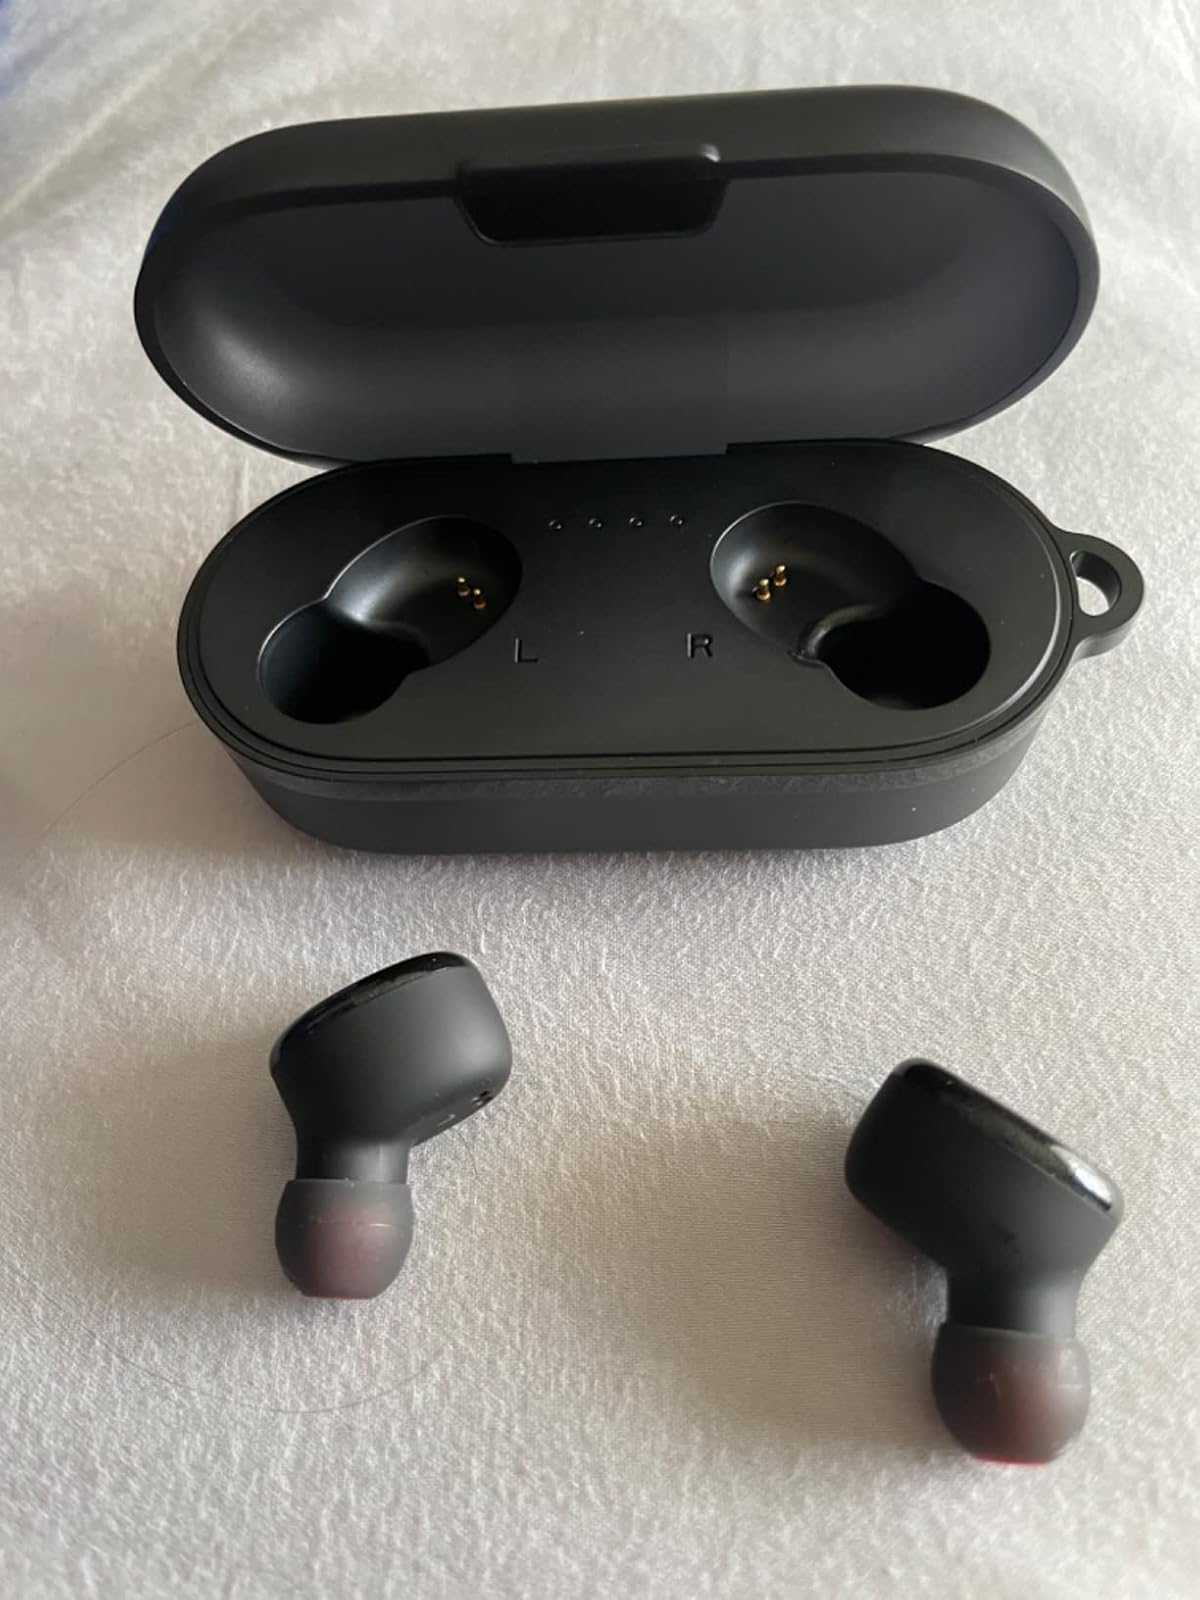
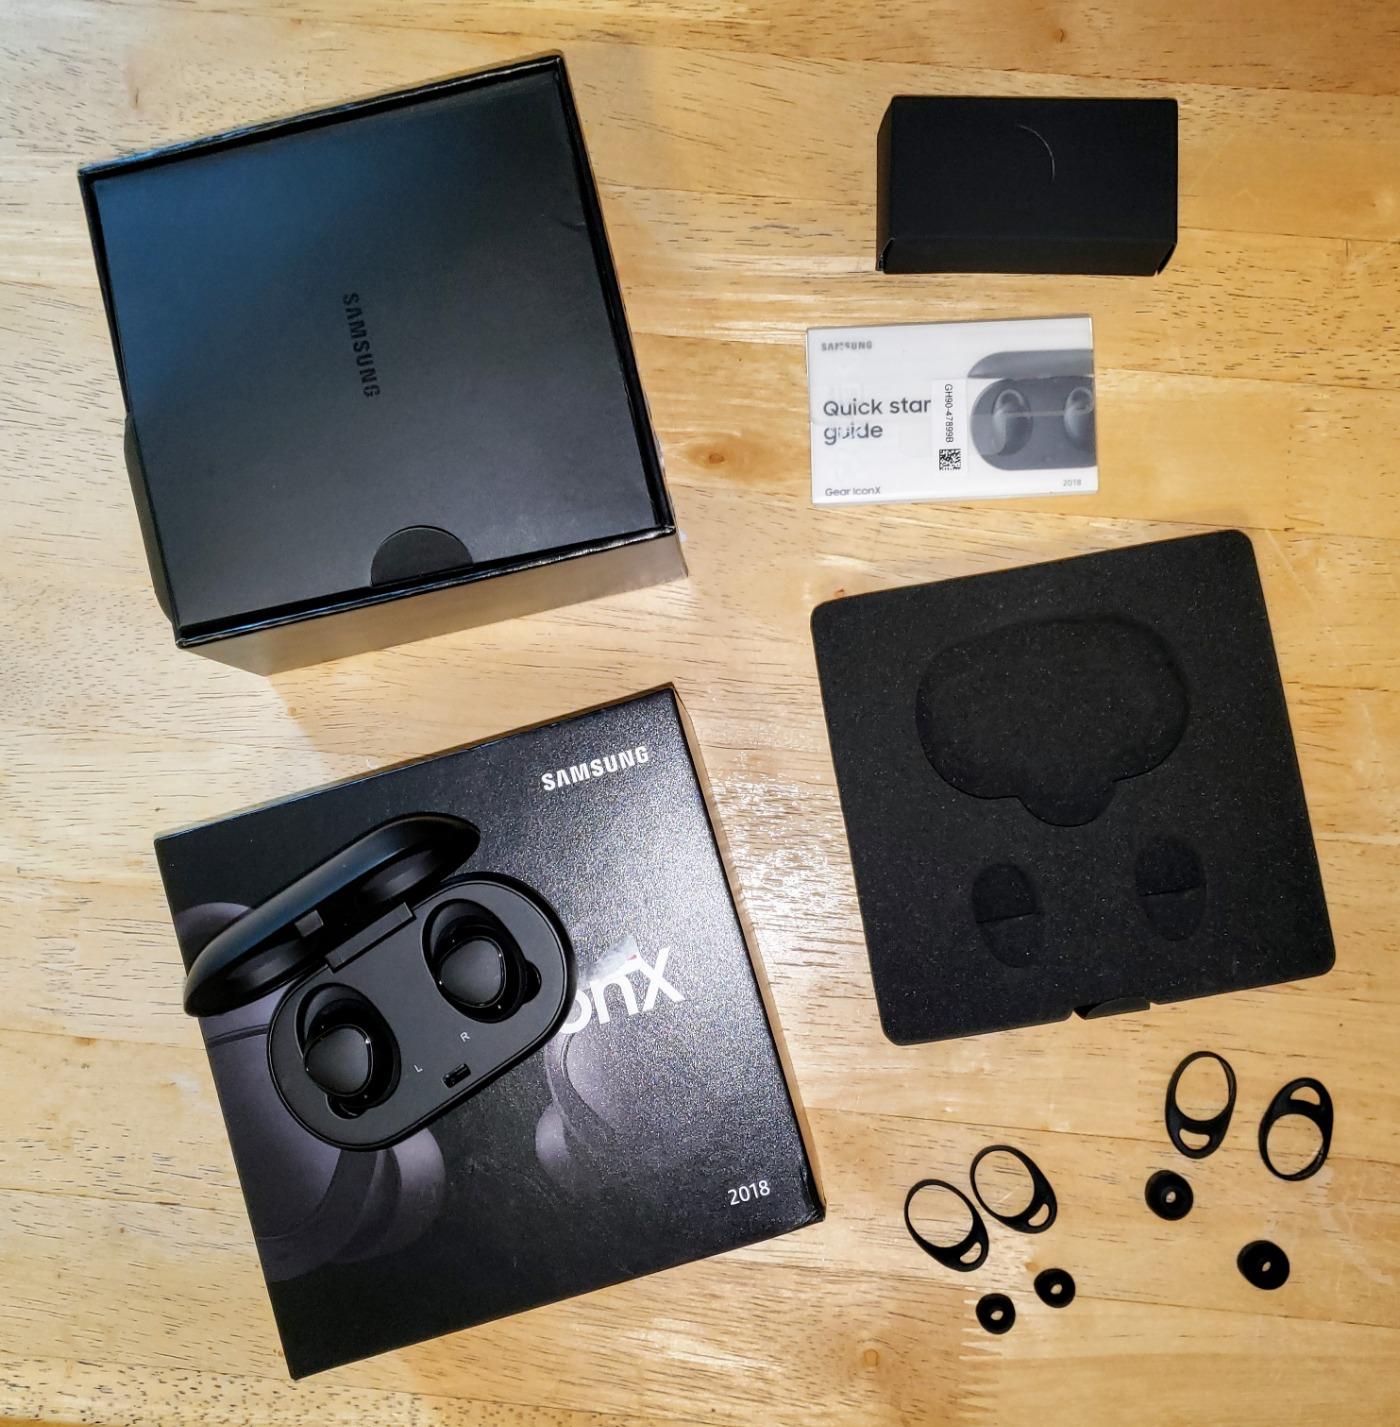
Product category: earbuds
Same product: no